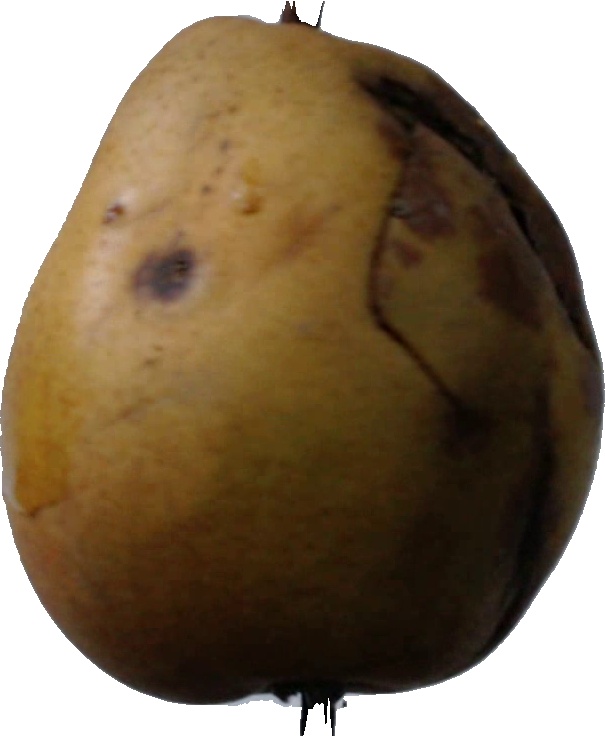
Label: pear_3